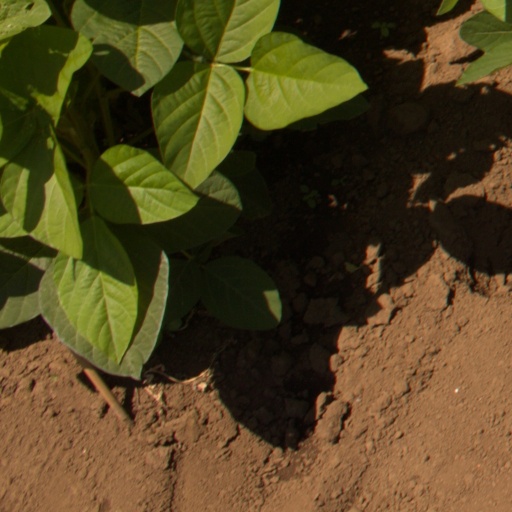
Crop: soybean